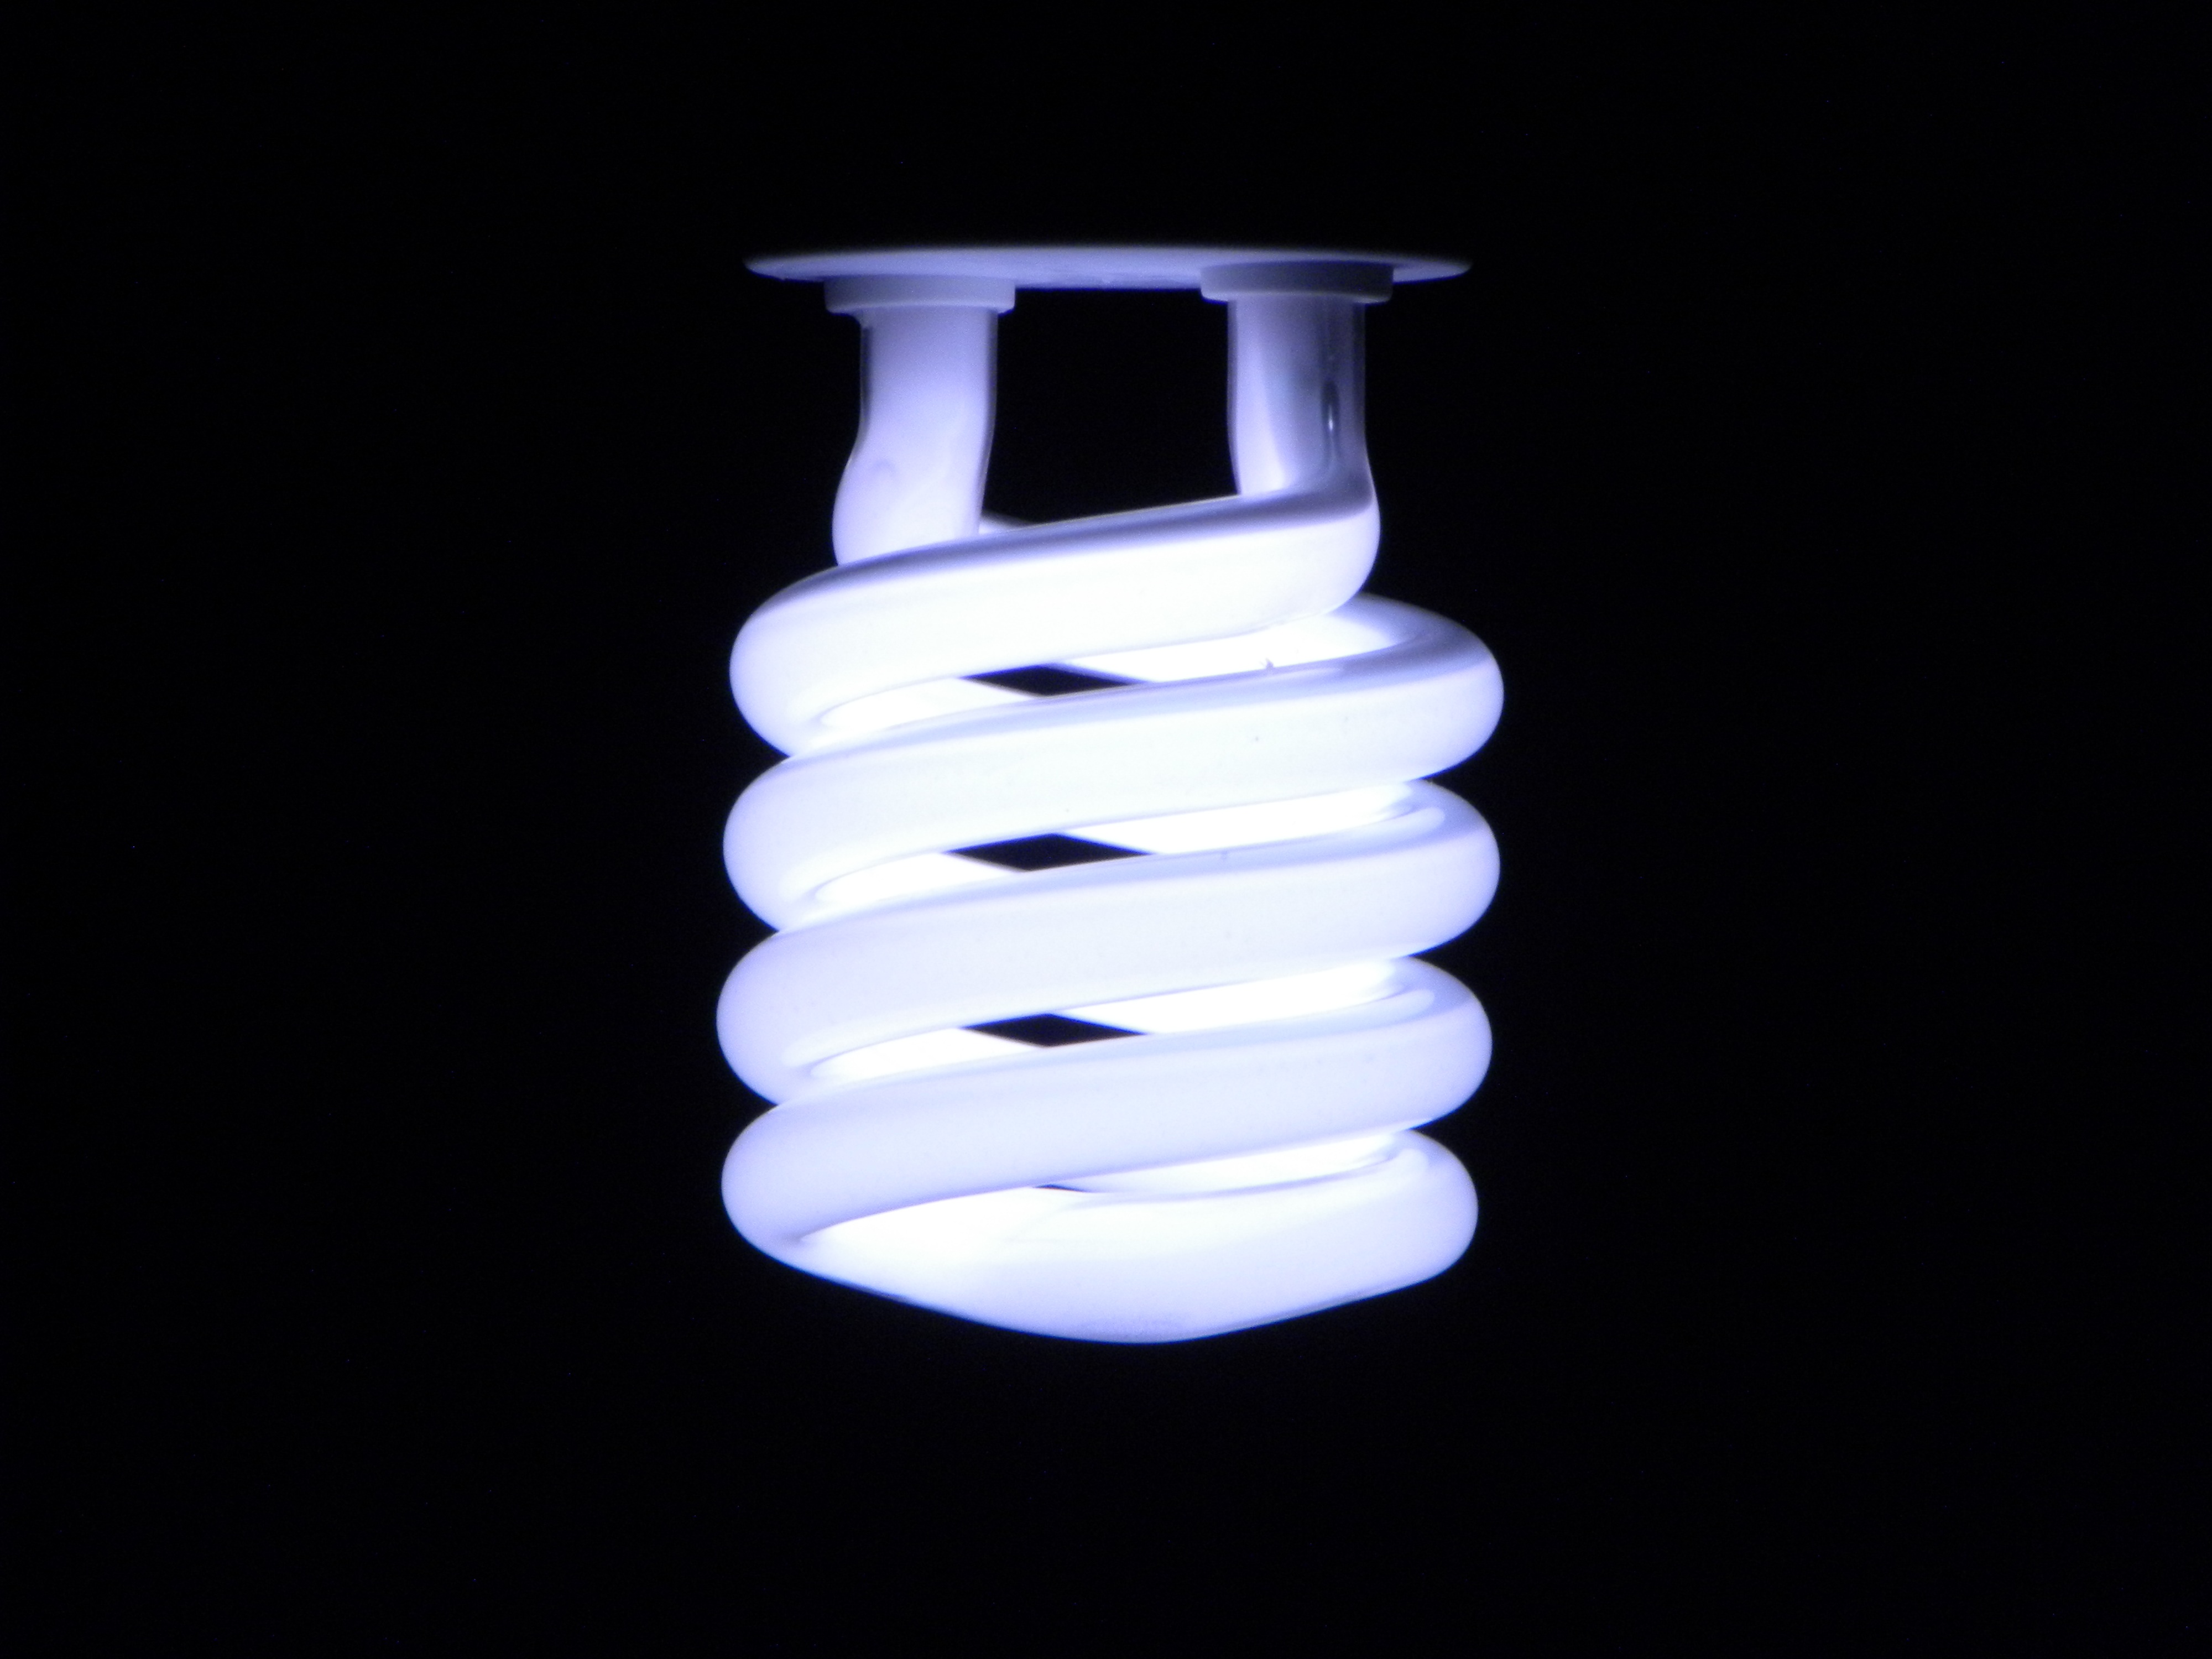
light, white, spiral, vase, decoration, darkness, blue, lamp, electricity, lighting, hipster, font, lights, electronics, light fixture, idea, incandescent light bulb